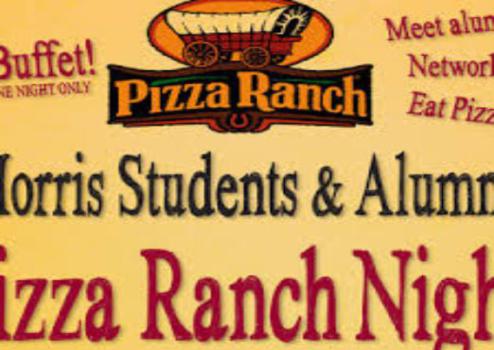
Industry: Food